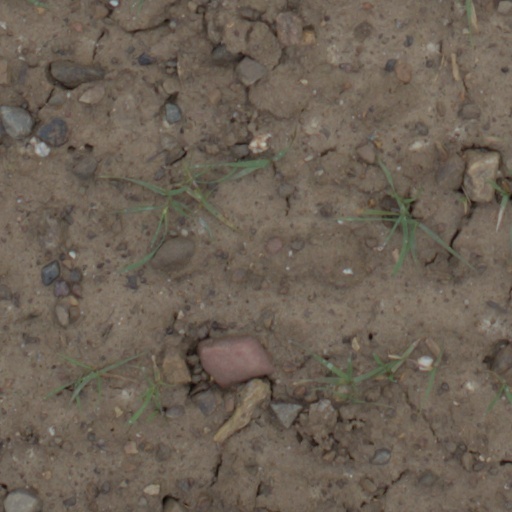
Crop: wheat